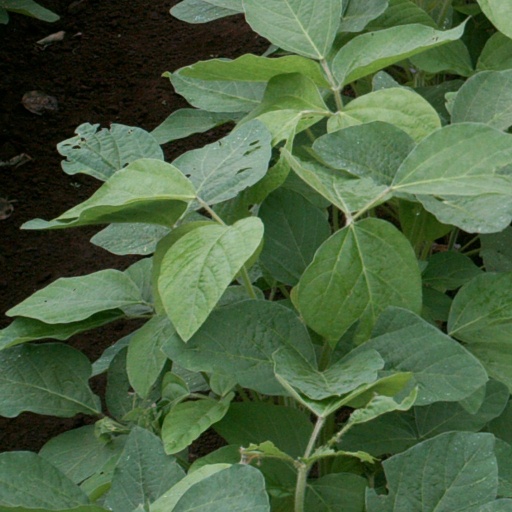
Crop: soybean